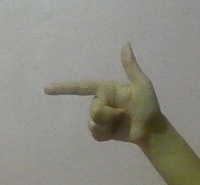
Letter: yaa